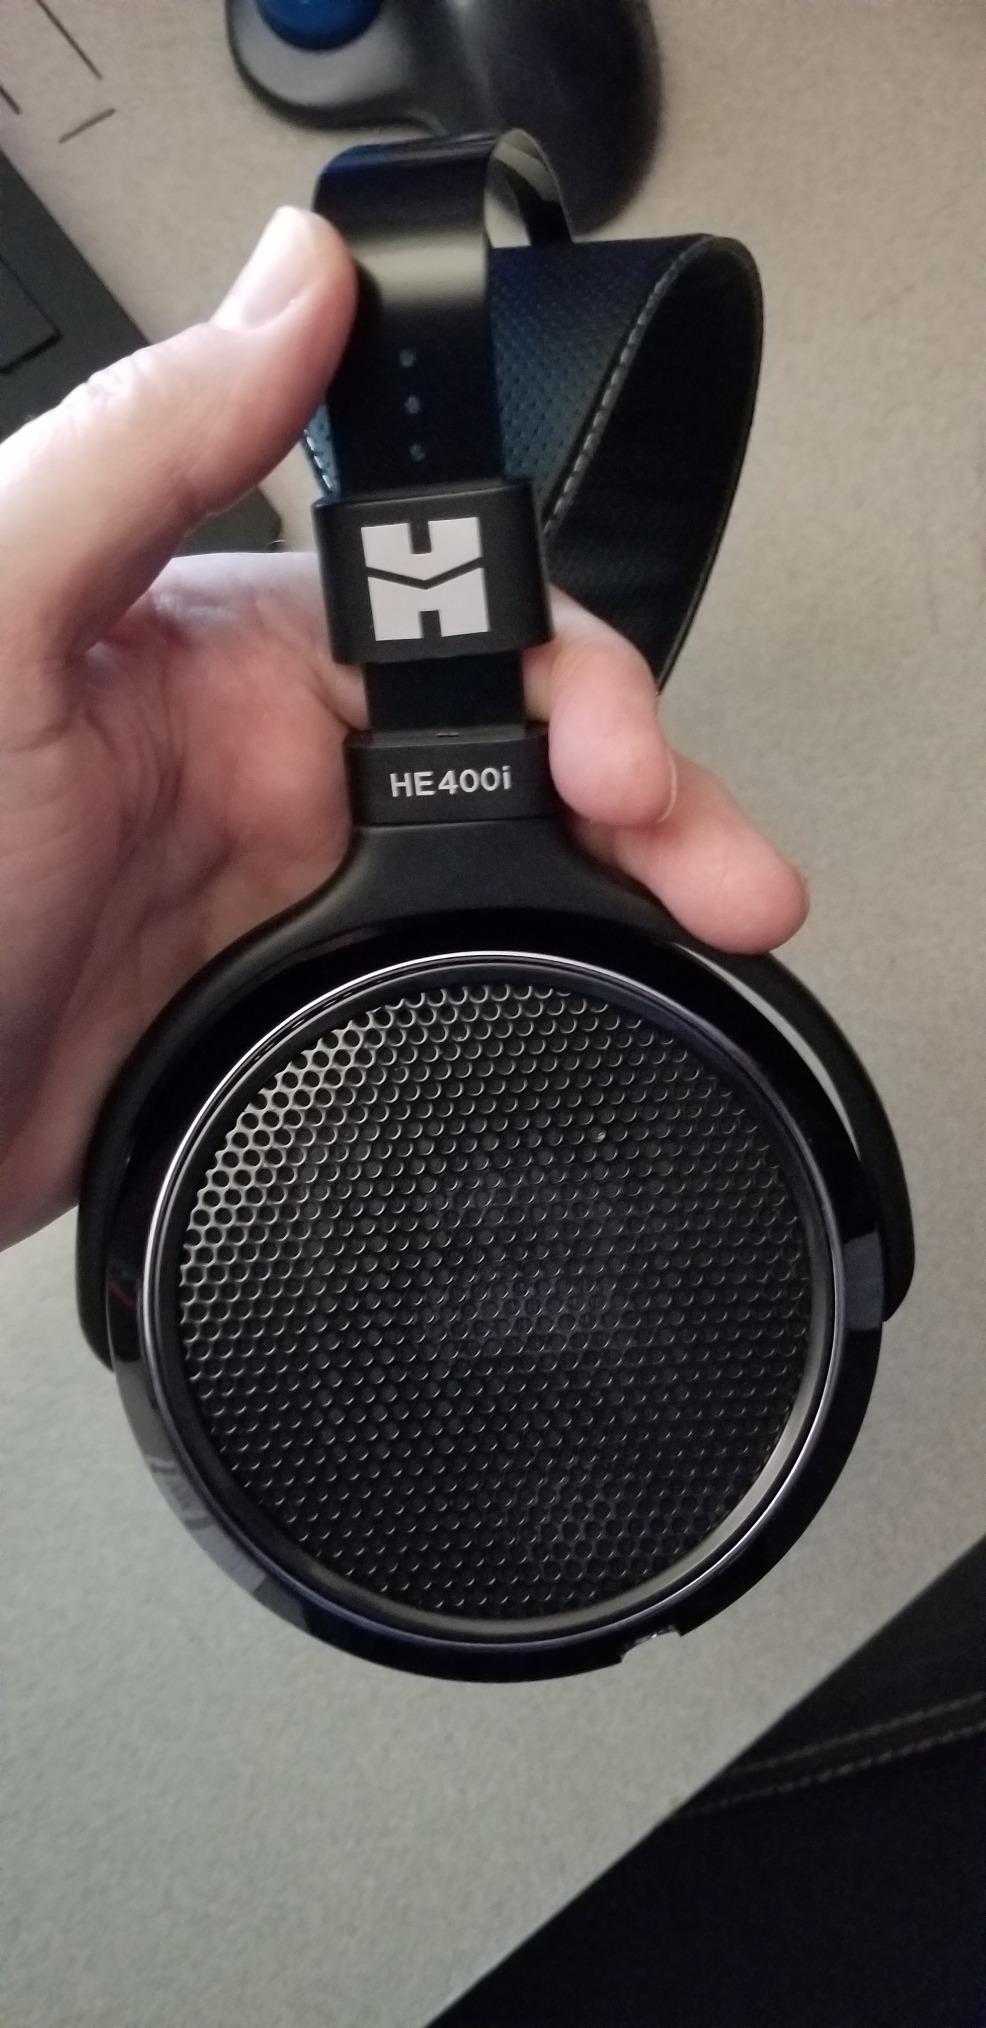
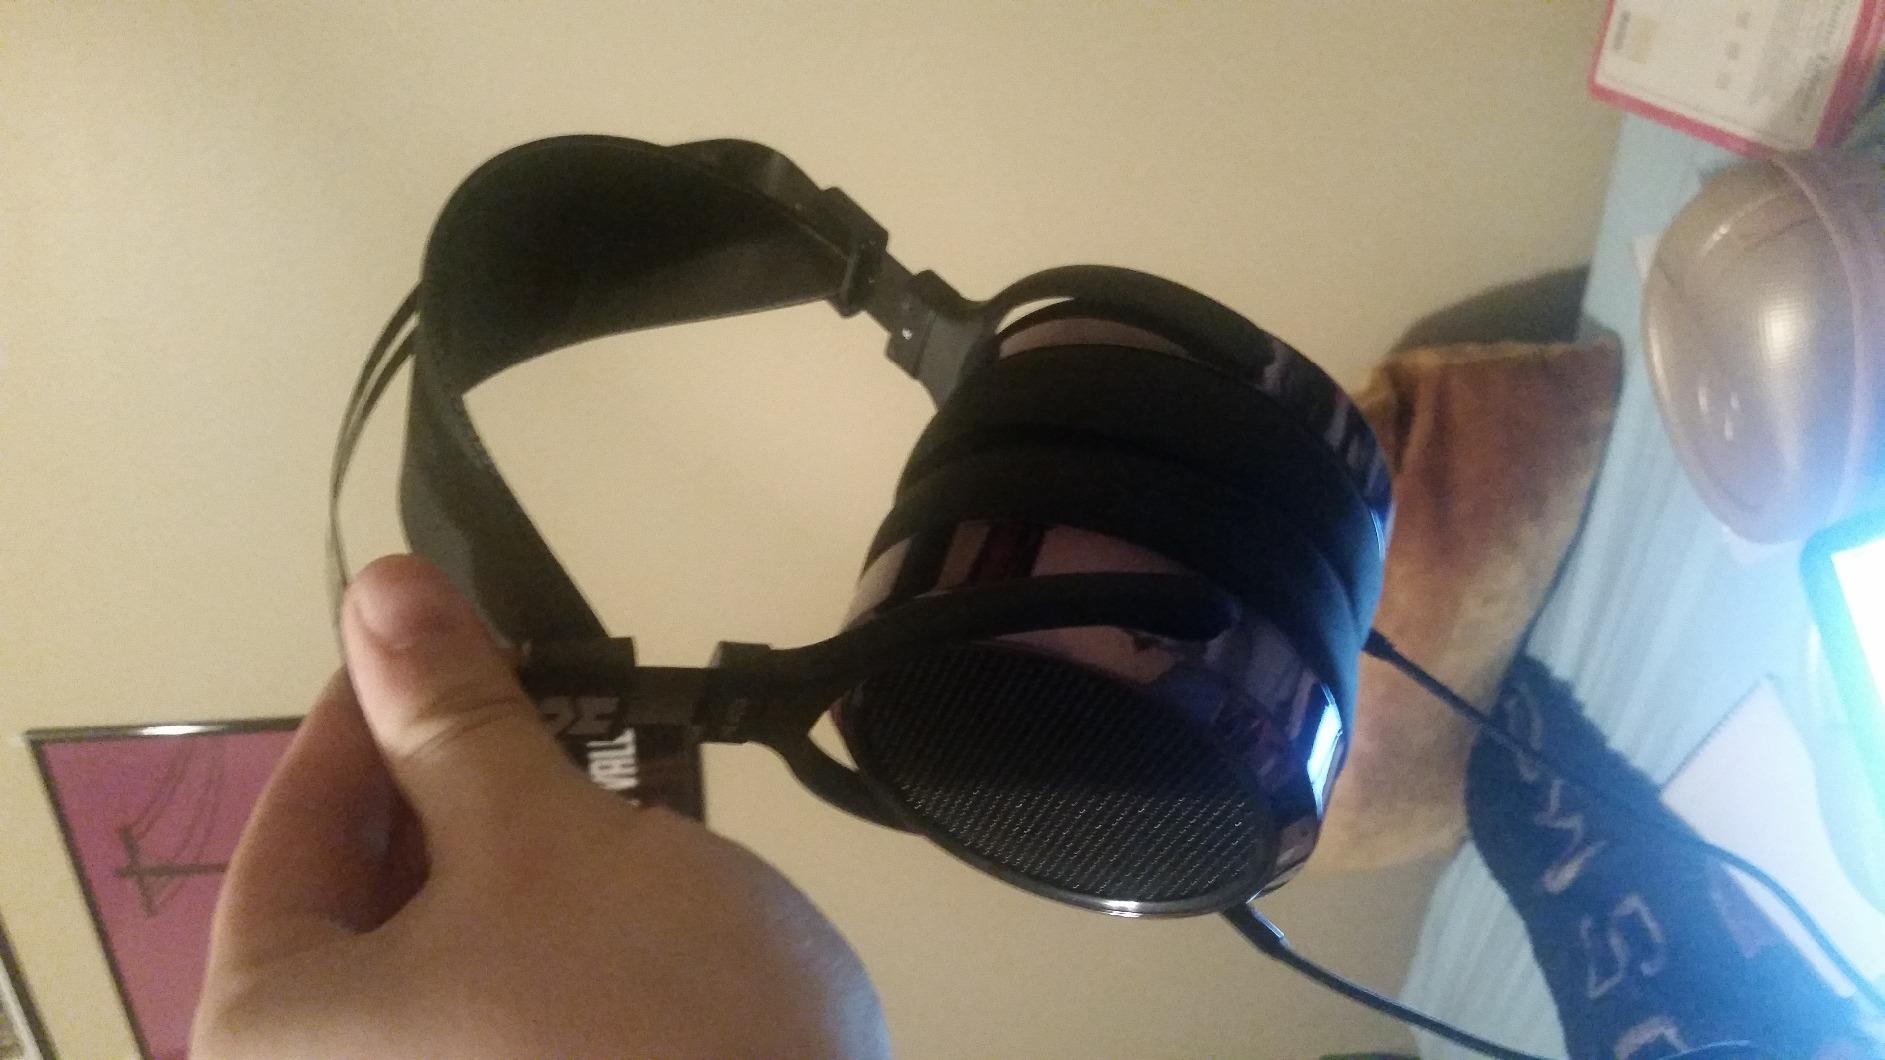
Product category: headphones
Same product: yes